Maharashtrian cuisine

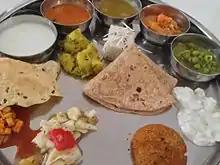
A Maharashtrian vegetarian meal with a variety of items

Apart from bread, rice, and chutney, other items may be substituted. Families that eat meat, fish and poultry may combine vegetarian and non-vegetarian dishes, with rice and chapatis remaining the staples. Vegetable or non-vegetable items are essentially dips for the bread or for mixing with rice.